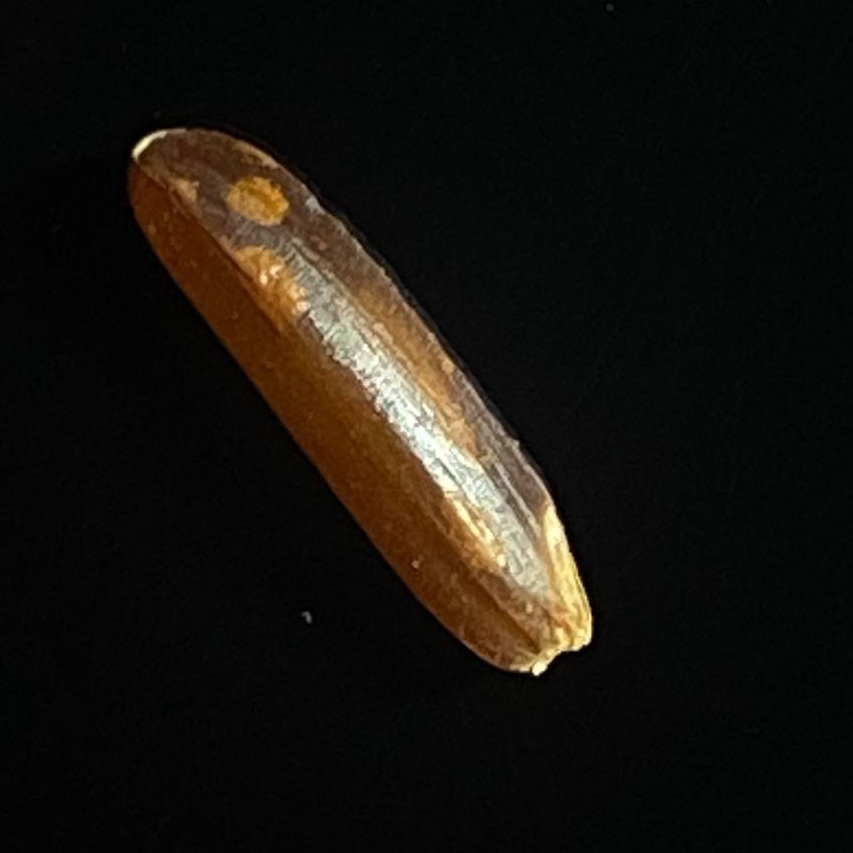
Rice variety: Red_Cargo